Alden McLaughlin

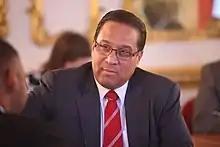
McLaughlin pictured at the Overseas Territories Joint Ministerial Council meeting in London on December 1, 2015.

On 12 February 2011, The People's Progressive Movement made history when it became the first political party in the Cayman Islands to transfer leadership. Kurt Tibbetts the then current leader of the opposition and founder of the PPM, stepped down as Leader of the Opposition and Leader of the People's Progressive Movement at the extraordinary party conference, passing on the party's top job to Alden McLaughlin. McLaughlin was sworn in as Leader of the Opposition on 21 February 2011 in the Legislative Assembly of the Cayman Islands.